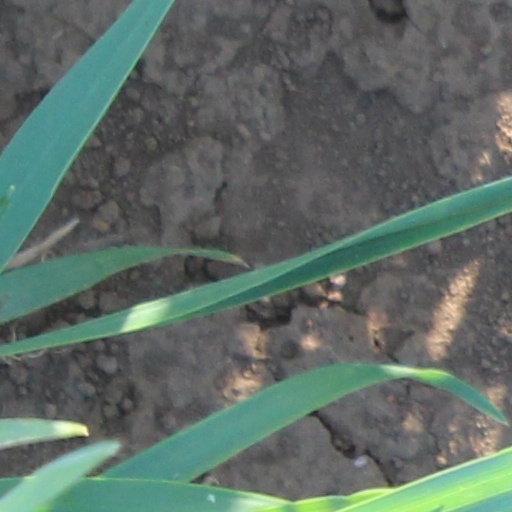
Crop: wheat